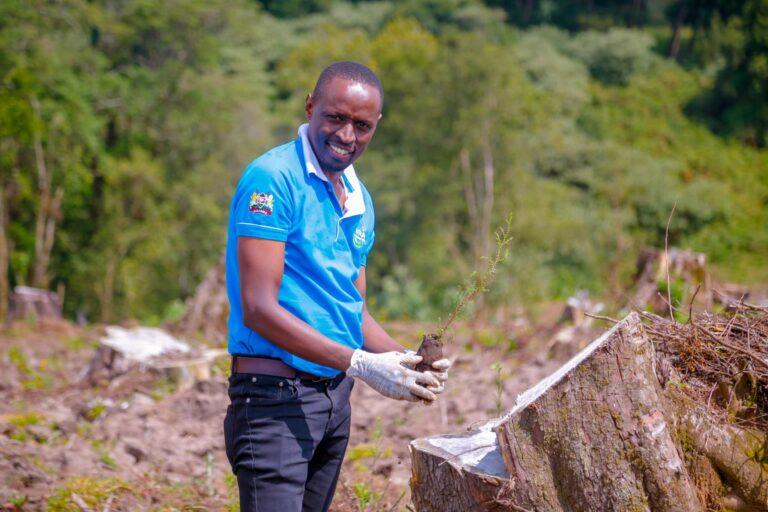
Huu ni mwanaume amesimama katika eneo lenye miti, iliyokatwa au mashine ya miti, ikishika mche ndogo wa mti, labda akijiandaa kupanda. Shughuli hii unaonekana kushiriki katika shughuli za kuhifadhi mazingira, hasa upandaji wa miti.